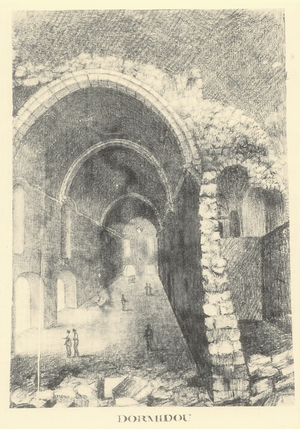
Dortoir de l'fr:Abbaye de Saint-Victor de Marseille à la fin du XVIIIe siècle. Dessin au crayon (45 × 35 cm) par fr:Joseph Marchand - Archives de fr:Bouches-du-Rhône.
L’abbaye Saint-Victor de Marseille a été fondée au Vᵉ siècle par Jean Cassien, à proximité des tombes de martyrs de Marseille, parmi lesquels saint Victor de Marseille, qui lui donna son nom. L'abbaye prit une importance considérable au tournant du premier millénaire par son rayonnement dans toute la Provence. L'un de ses abbés, Guillaume de Grimoard, fut élu pape en 1362 sous le nom d'Urbain V. À partir du XVᵉ siècle, l'abbaye entama un déclin irrémédiable.
Guillaume de Marseille, est né vers 935 certainement à Marseille et mort le 21 octobre 1004 à Marseille.
Honorat de Marseille est né vers 930 certainement dans la vicomté de Marseille et mort probablement le 6 février 976, certainement dans la vicomté de Marseille.